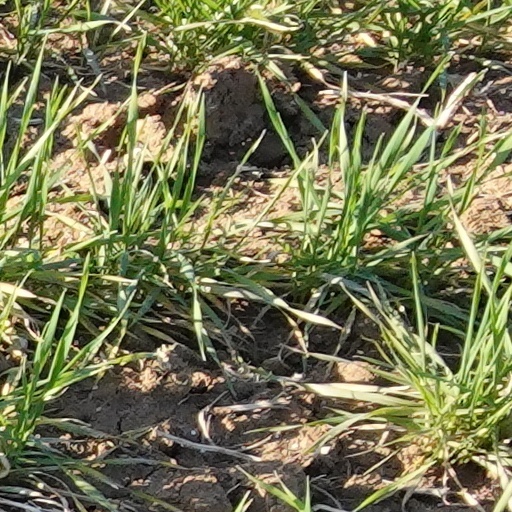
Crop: wheat